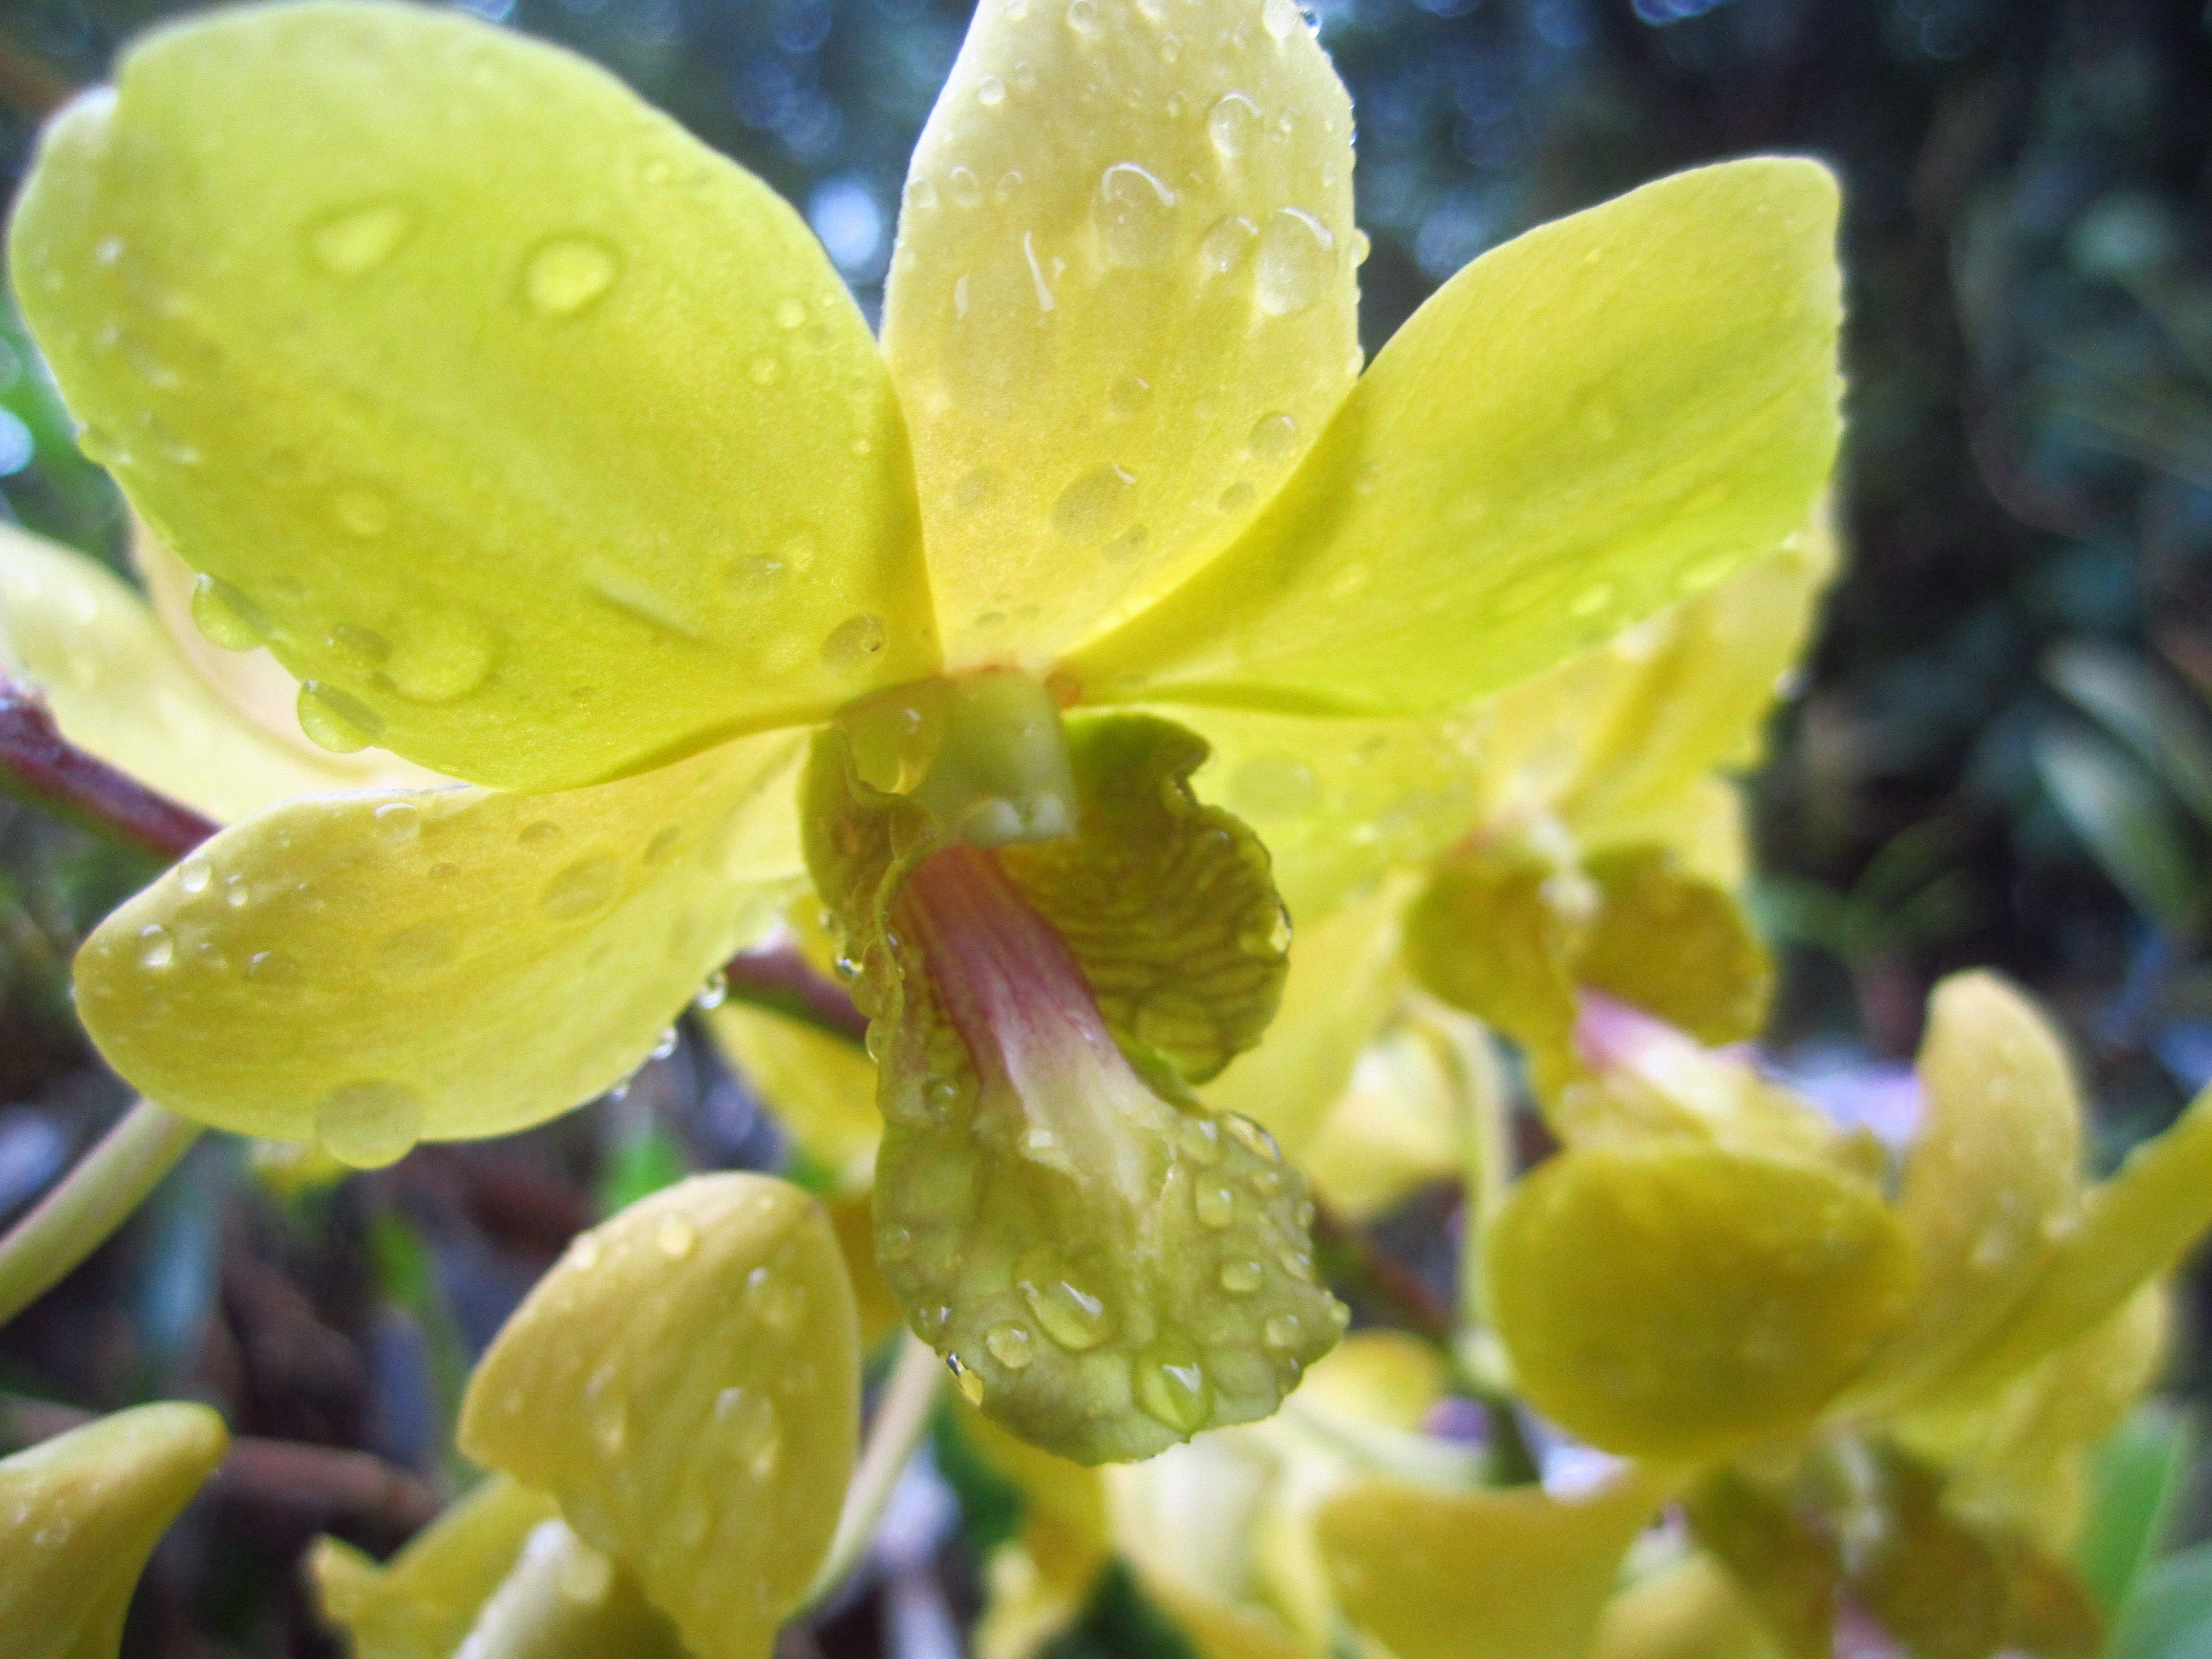
blossom, plant, photography, leaf, flower, petal, produce, botany, yellow, flora, orchid, wildflower, shrub, macro photography, flowering plant, land plant